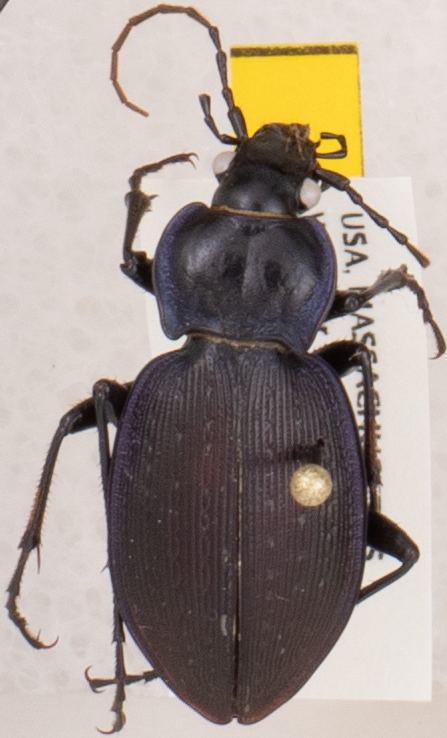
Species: Carabus goryi
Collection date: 2019-07-16
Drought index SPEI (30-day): -0.008
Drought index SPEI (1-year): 2.09
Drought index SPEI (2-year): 2.09